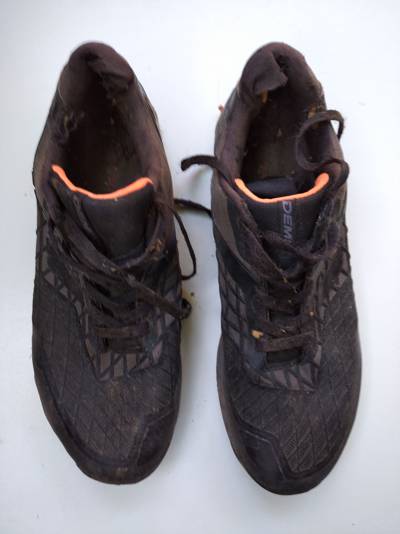
Waste category: shoes